Cliff Arquette

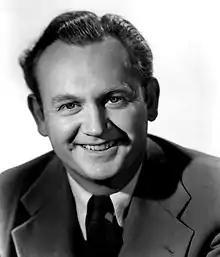
Arquette in 1941

Clifford Charles Arquette (December 28, 1905 ⁠– September 23, 1974) was an American actor and comedian. He was best known for performing comedic routines as his alter-ego Charley Weaver on numerous television and radio shows.